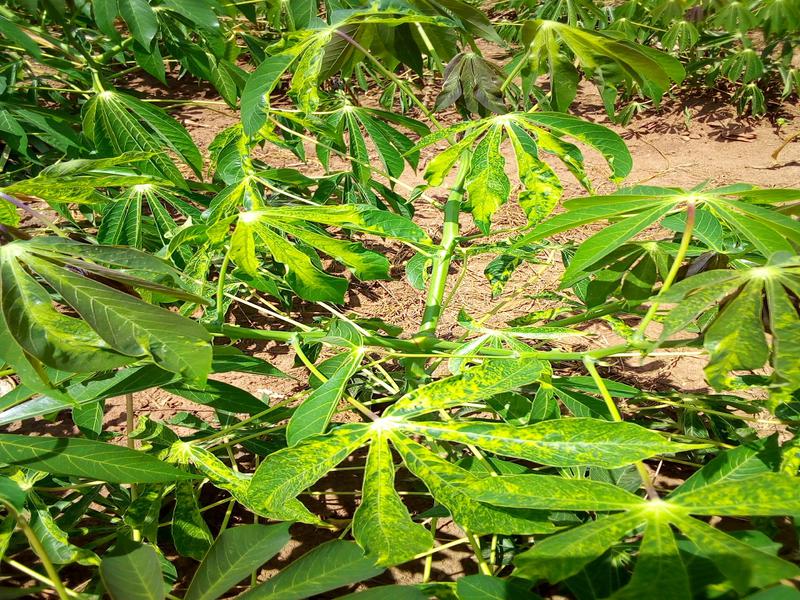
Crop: cassava
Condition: mosaic_disease